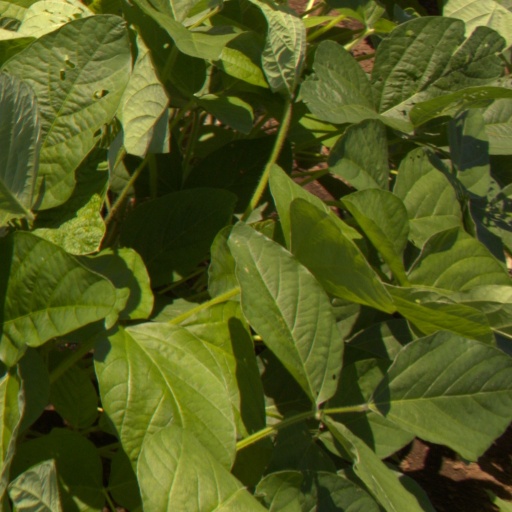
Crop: soybean